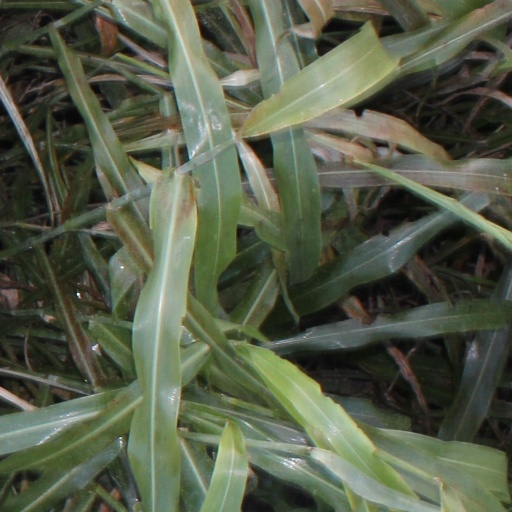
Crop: sorghum